Gerard Bilders

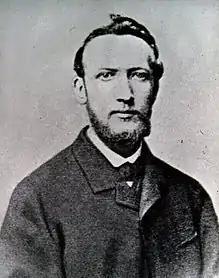
Bilders

Albertus Gerardus "Gerard" Bilders (9 December 1838 – 8 March 1865) was a Dutch landscape painter, associated with some members of the Hague School, such as Anton Mauve and Willem Maris.